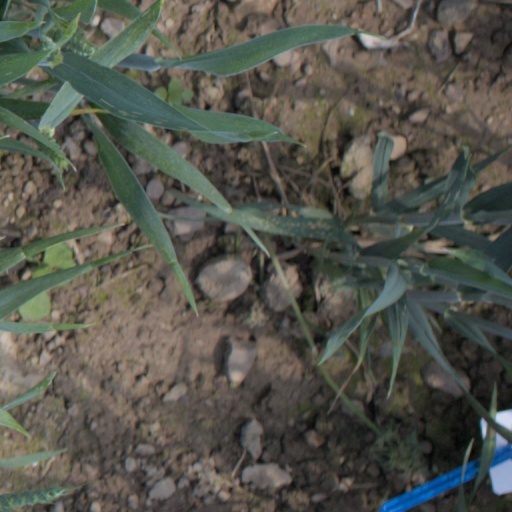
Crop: wheat